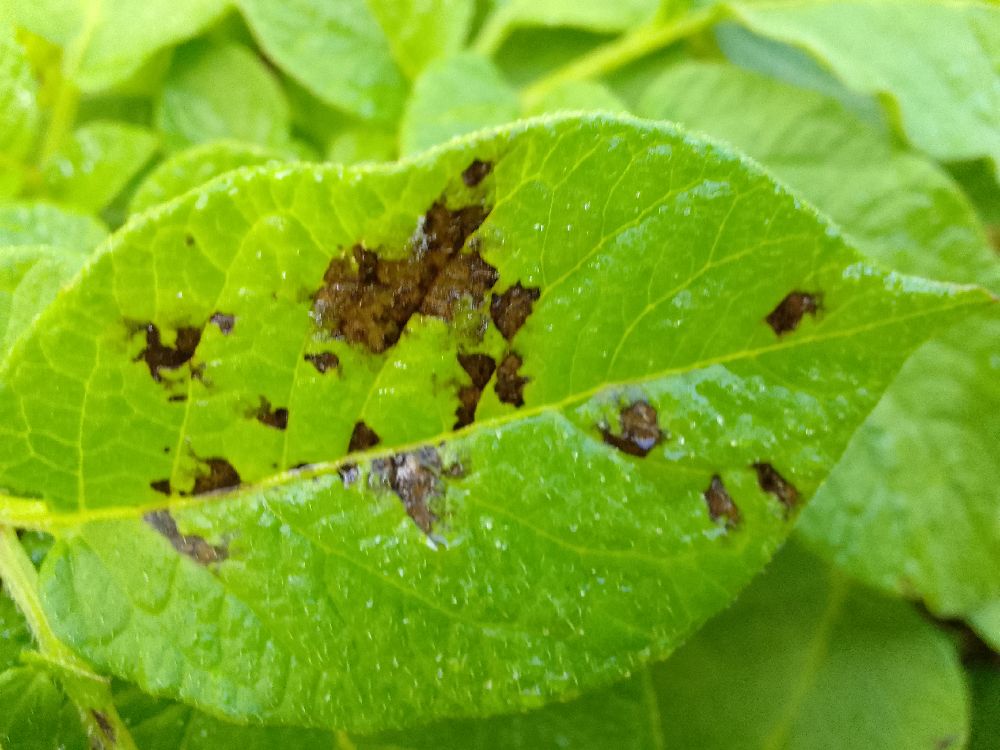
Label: Early blight